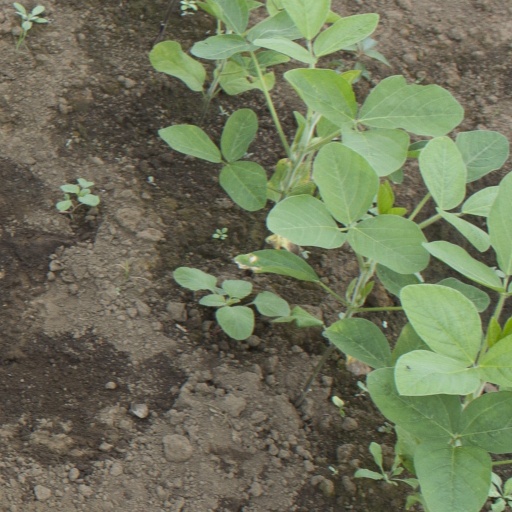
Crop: soybean